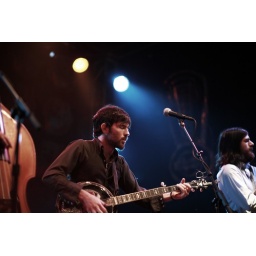
The clock in the kitchen says 2:55,